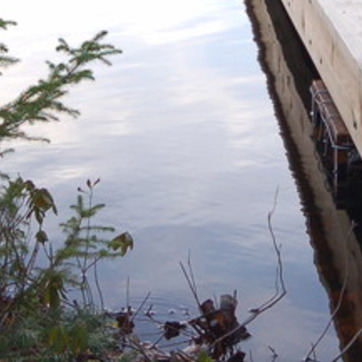
Material: water